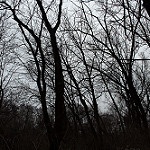
Label: forest